Battle of Arnhem (1813)

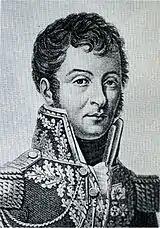
Bigarré

As soon as the bridge was usable, Bülow sent Oppen with three cavalry regiments and a horse artillery battery after the French. Amey's retreating soldiers met Bigarré's 1st Brigade at Elst where Oppen's troopers found French infantry in position behind the Linge River and the pursuit ended. MacDonald fell back and redeployed his troops to hold the line of the Waal. Bülow moved west to Utrecht which he occupied on 2 December and paused to consider his next move. Two days later an 8,000-strong British expedition under Thomas Graham, 1st Baron Lynedoch landed in the Netherlands. To his annoyance, Bülow found the newly liberated Dutch people unwilling to volunteer for military service. A cache of 25,000 British muskets intended to arm the Dutch were used to equip the Westphalian Landwehr instead.